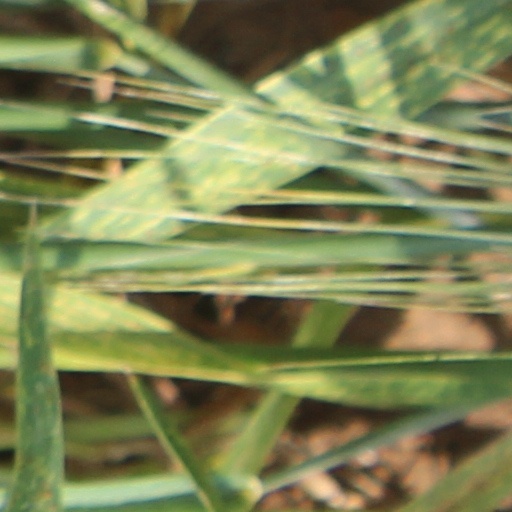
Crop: wheat